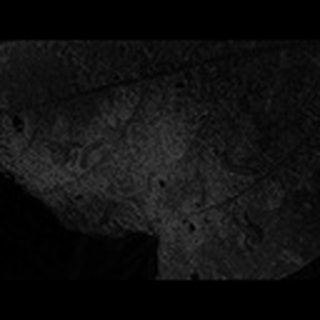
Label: cotton_army_worm